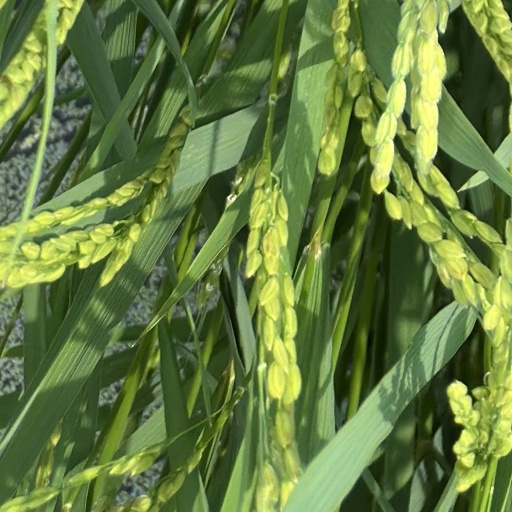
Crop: rice